Joe Savikataaq

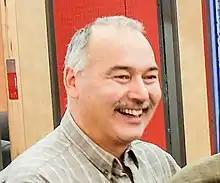
Savikataaq in 2015

Joe Savikataaq (born ) is a Canadian politician who served as the fifth premier of Nunavut from 2018 to 2021. He was elected premier on June 14, 2018 by the Legislative Assembly of Nunavut, after his predecessor Paul Quassa lost a no-confidence vote.